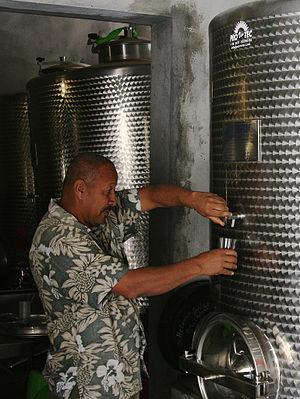
Eduino, le plus important vigneron à Chã das Caldeiras
Longtemps, la viticulture fut une spécialité de quelques pays — dont la Grèce, l'Italie, la France, l'Allemagne, l'Espagne et le Portugal — mais aujourd'hui, une cinquantaine de pays peuvent disputer à l'Europe le privilège de planter des vignes et de récolter du vin. La tradition biblique selon laquelle la divinité aurait accordé à Noé échoué sur le mont Ararat le privilège de planter la vigne recouvre une réalité historique puisque les premières vignes cultivées pendant l'Antiquité l'ont été dans le Croissant fertile. Toutefois, les recherches scientifiques ont prouvé que les premières vinifications se sont faites dans l'actuelle Géorgie il y a près de 8'000 ans.
La viticulture au Cap-Vert est l'une des plus proches de l’équateur. Elle se cantonne sur l’île Fogo, dans la caldeira de Chã das Caldeiras, au pied du Pico do Fogo, un stratovolcan dont la dernière éruption a eu lieu en 2014.